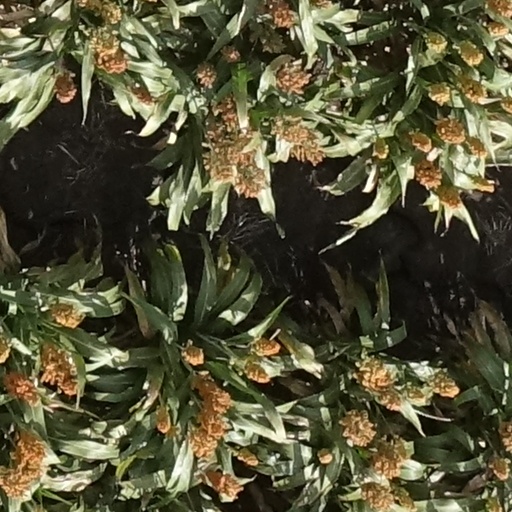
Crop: sorghum